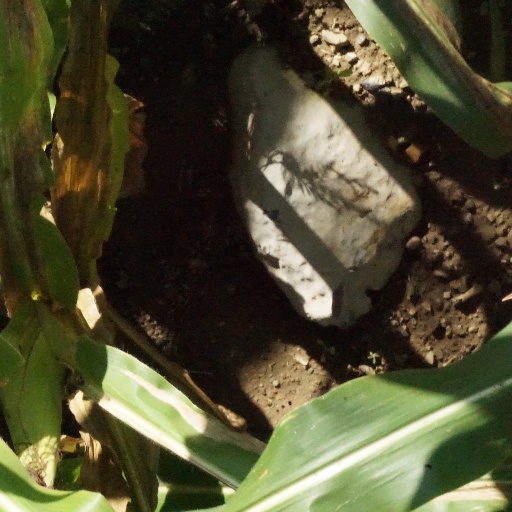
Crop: maize; corn